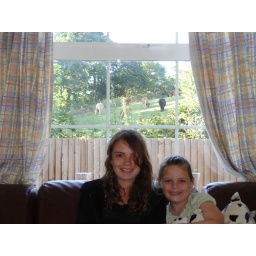
and some animals in the field behind - hahahaha